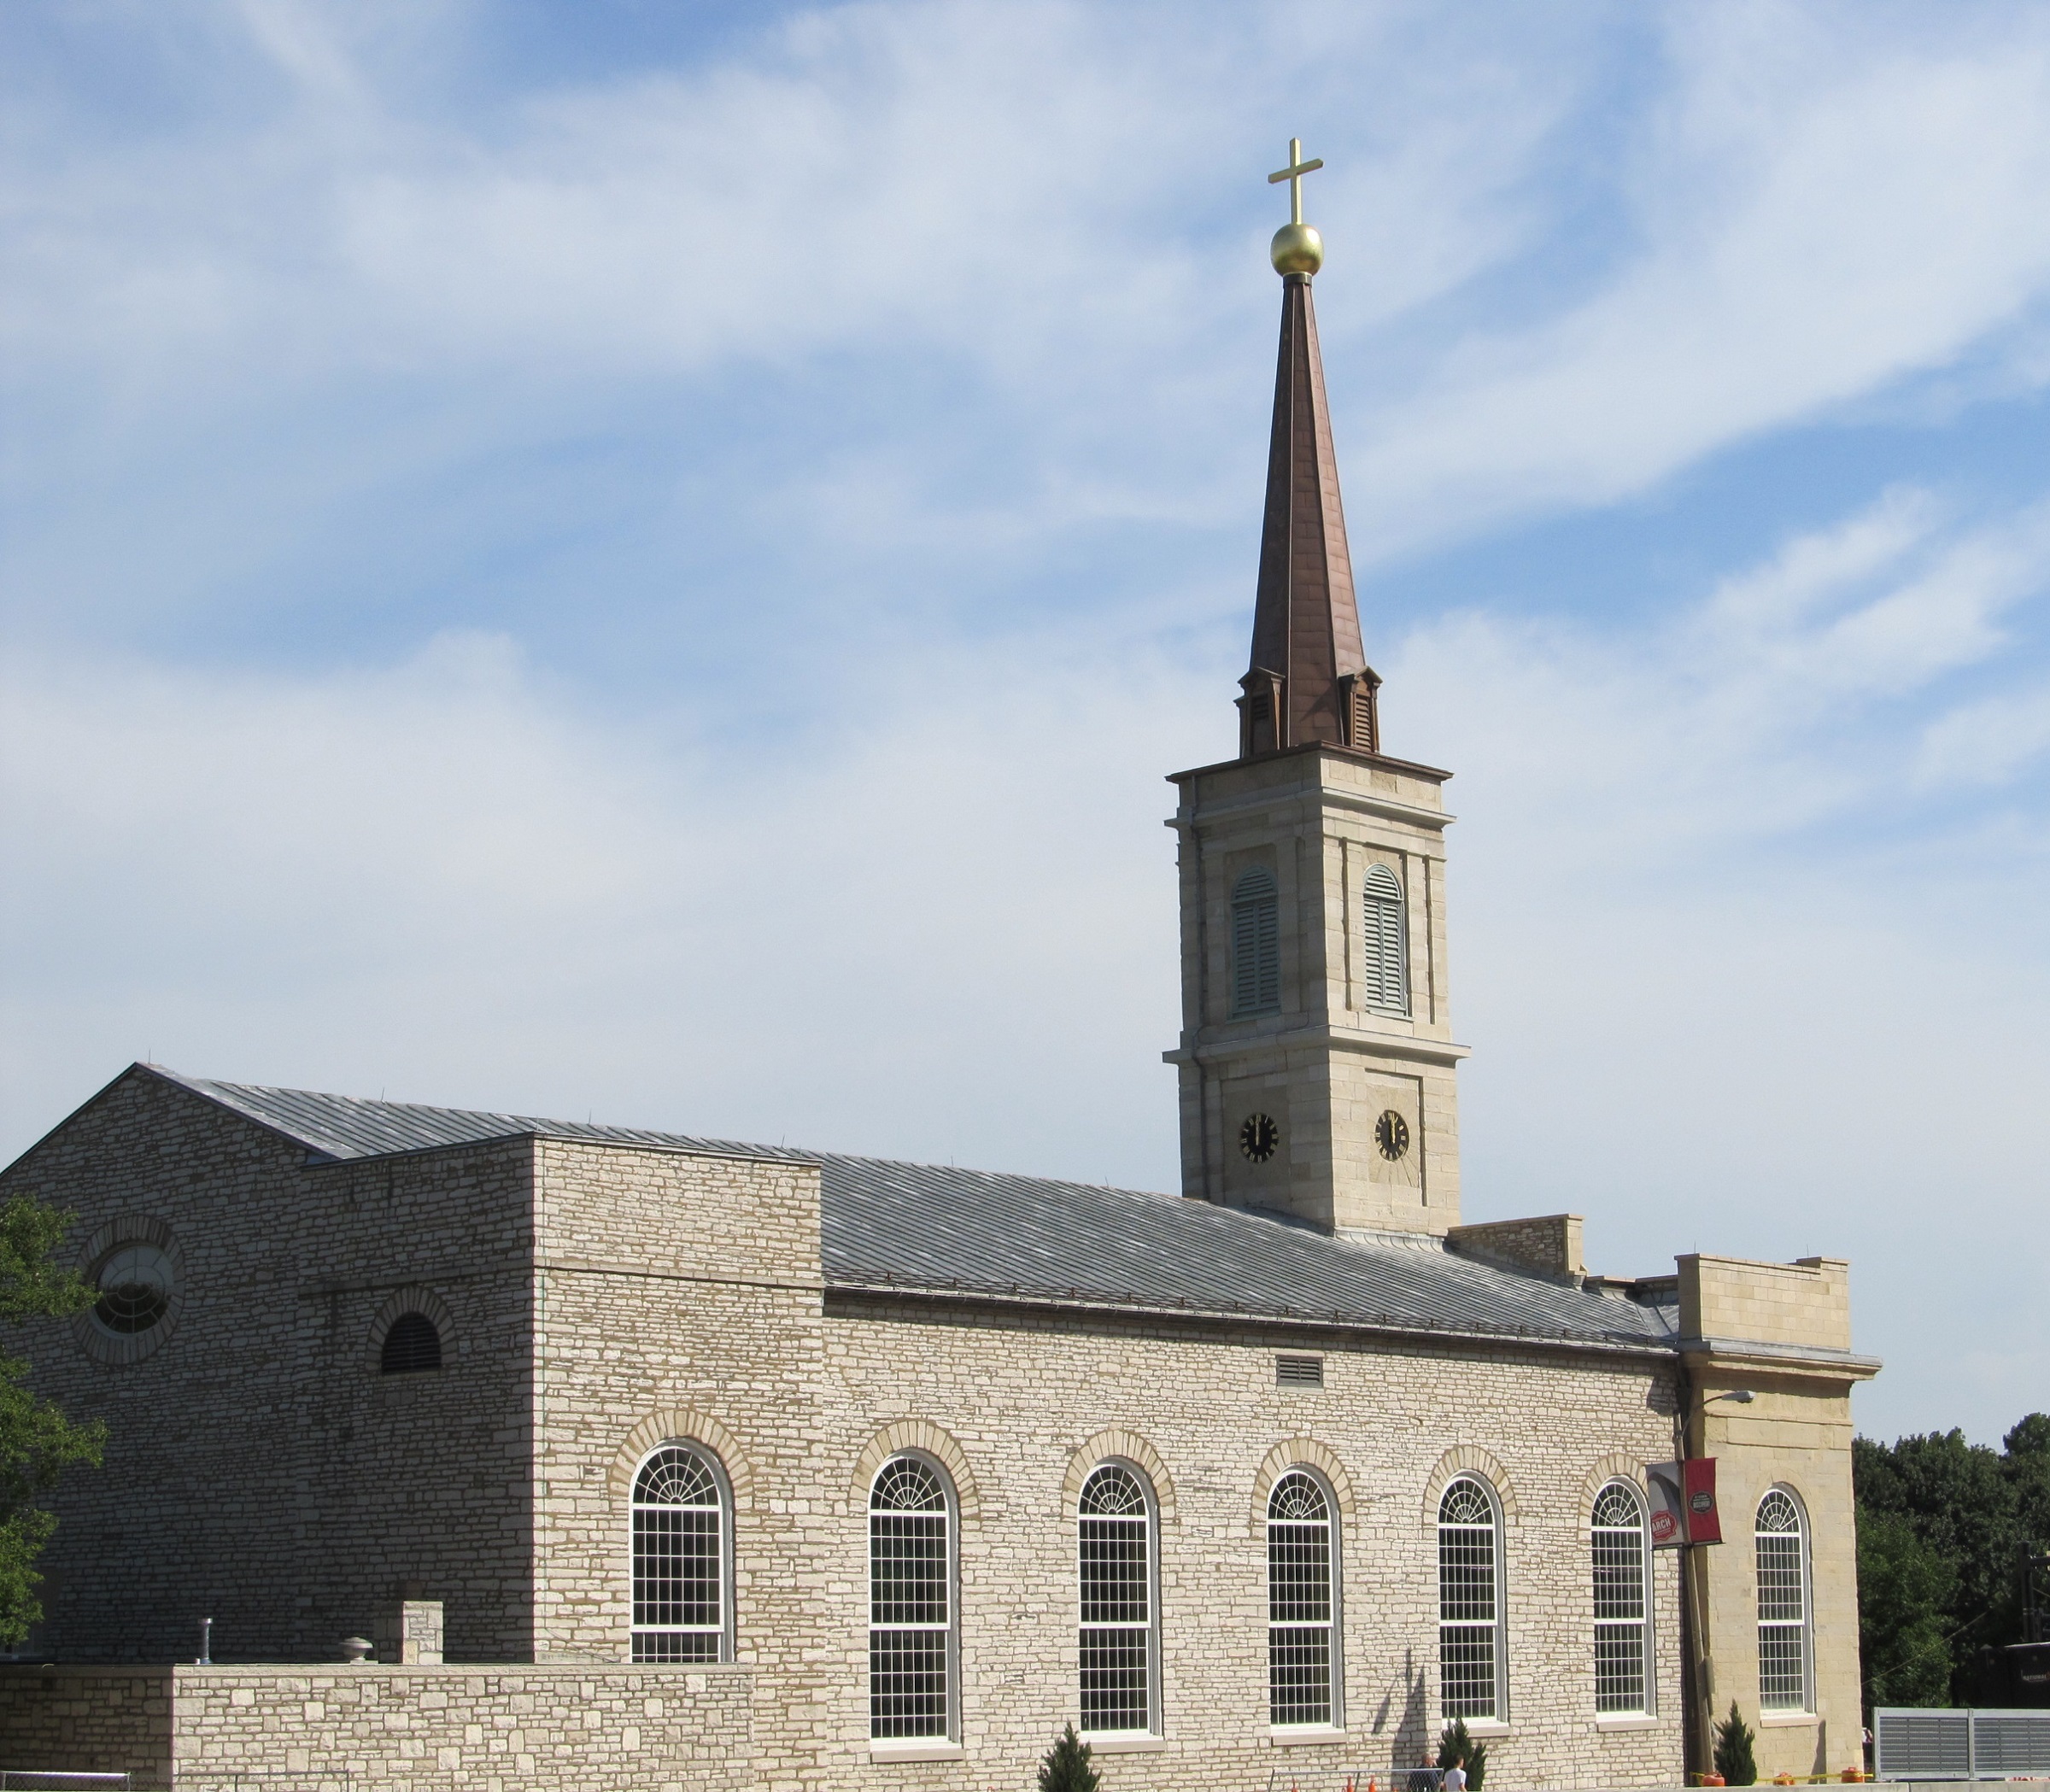
architecture, building, old, tower, usa, religion, landmark, church, cathedral, chapel, historic, place of worship, bell tower, spire, steeple, monastery, worship, heritage, basilica, missouri, mississippi, saint louis, spanish missions in california